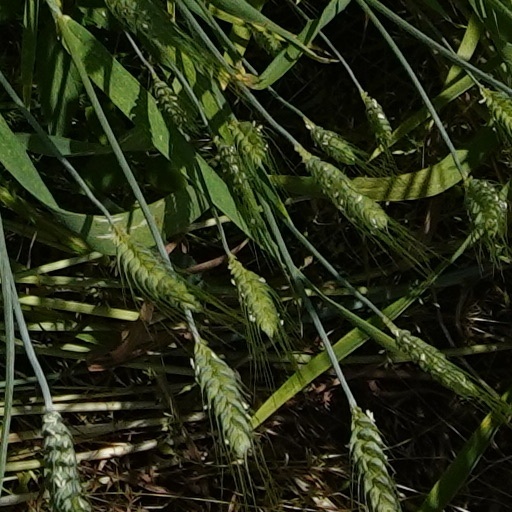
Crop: wheat